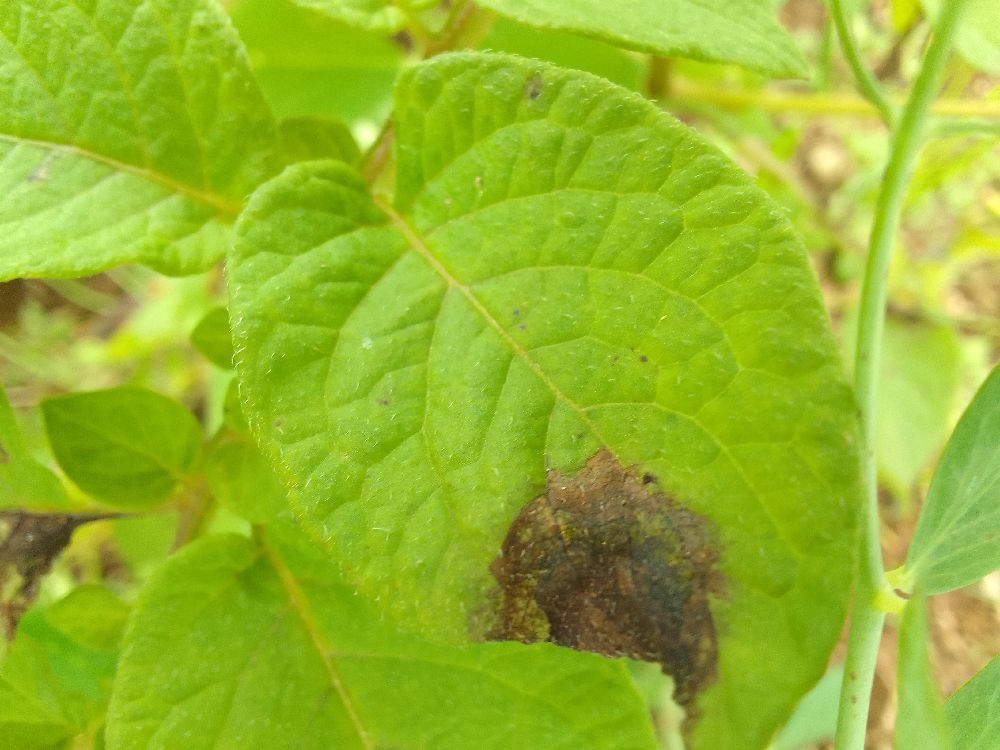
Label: Late blight